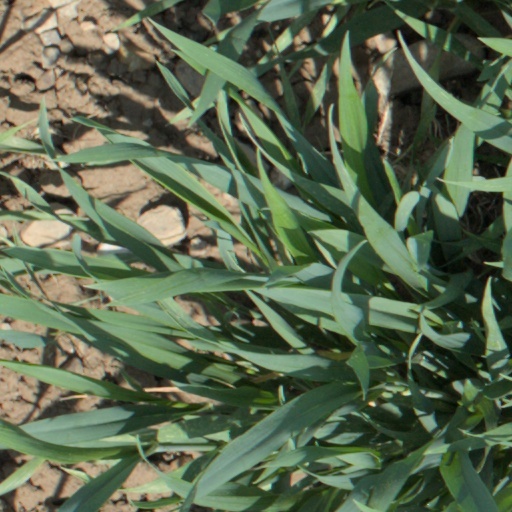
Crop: wheat